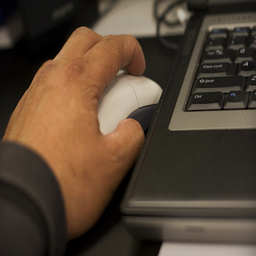
A person with their hand on the mouse of the computer
Someone is using a computer mouse on their computer desk.
A hand that is sitting on a mouse next to a keyboard.
a man uses a mouse next to a keyboard
A mans hand using a mouse for a laptop.